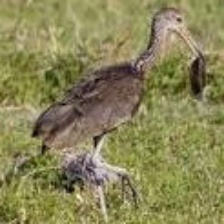
Species: LIMPKIN
Scientific name: ARAMUS GUARAUNA